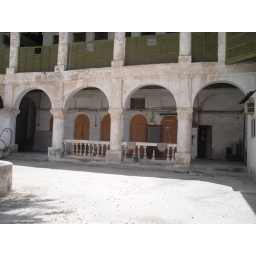
The liwan. The roof of the liwan is supported by some columns and arches